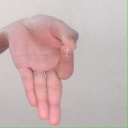
अक्षर: ज्ञ